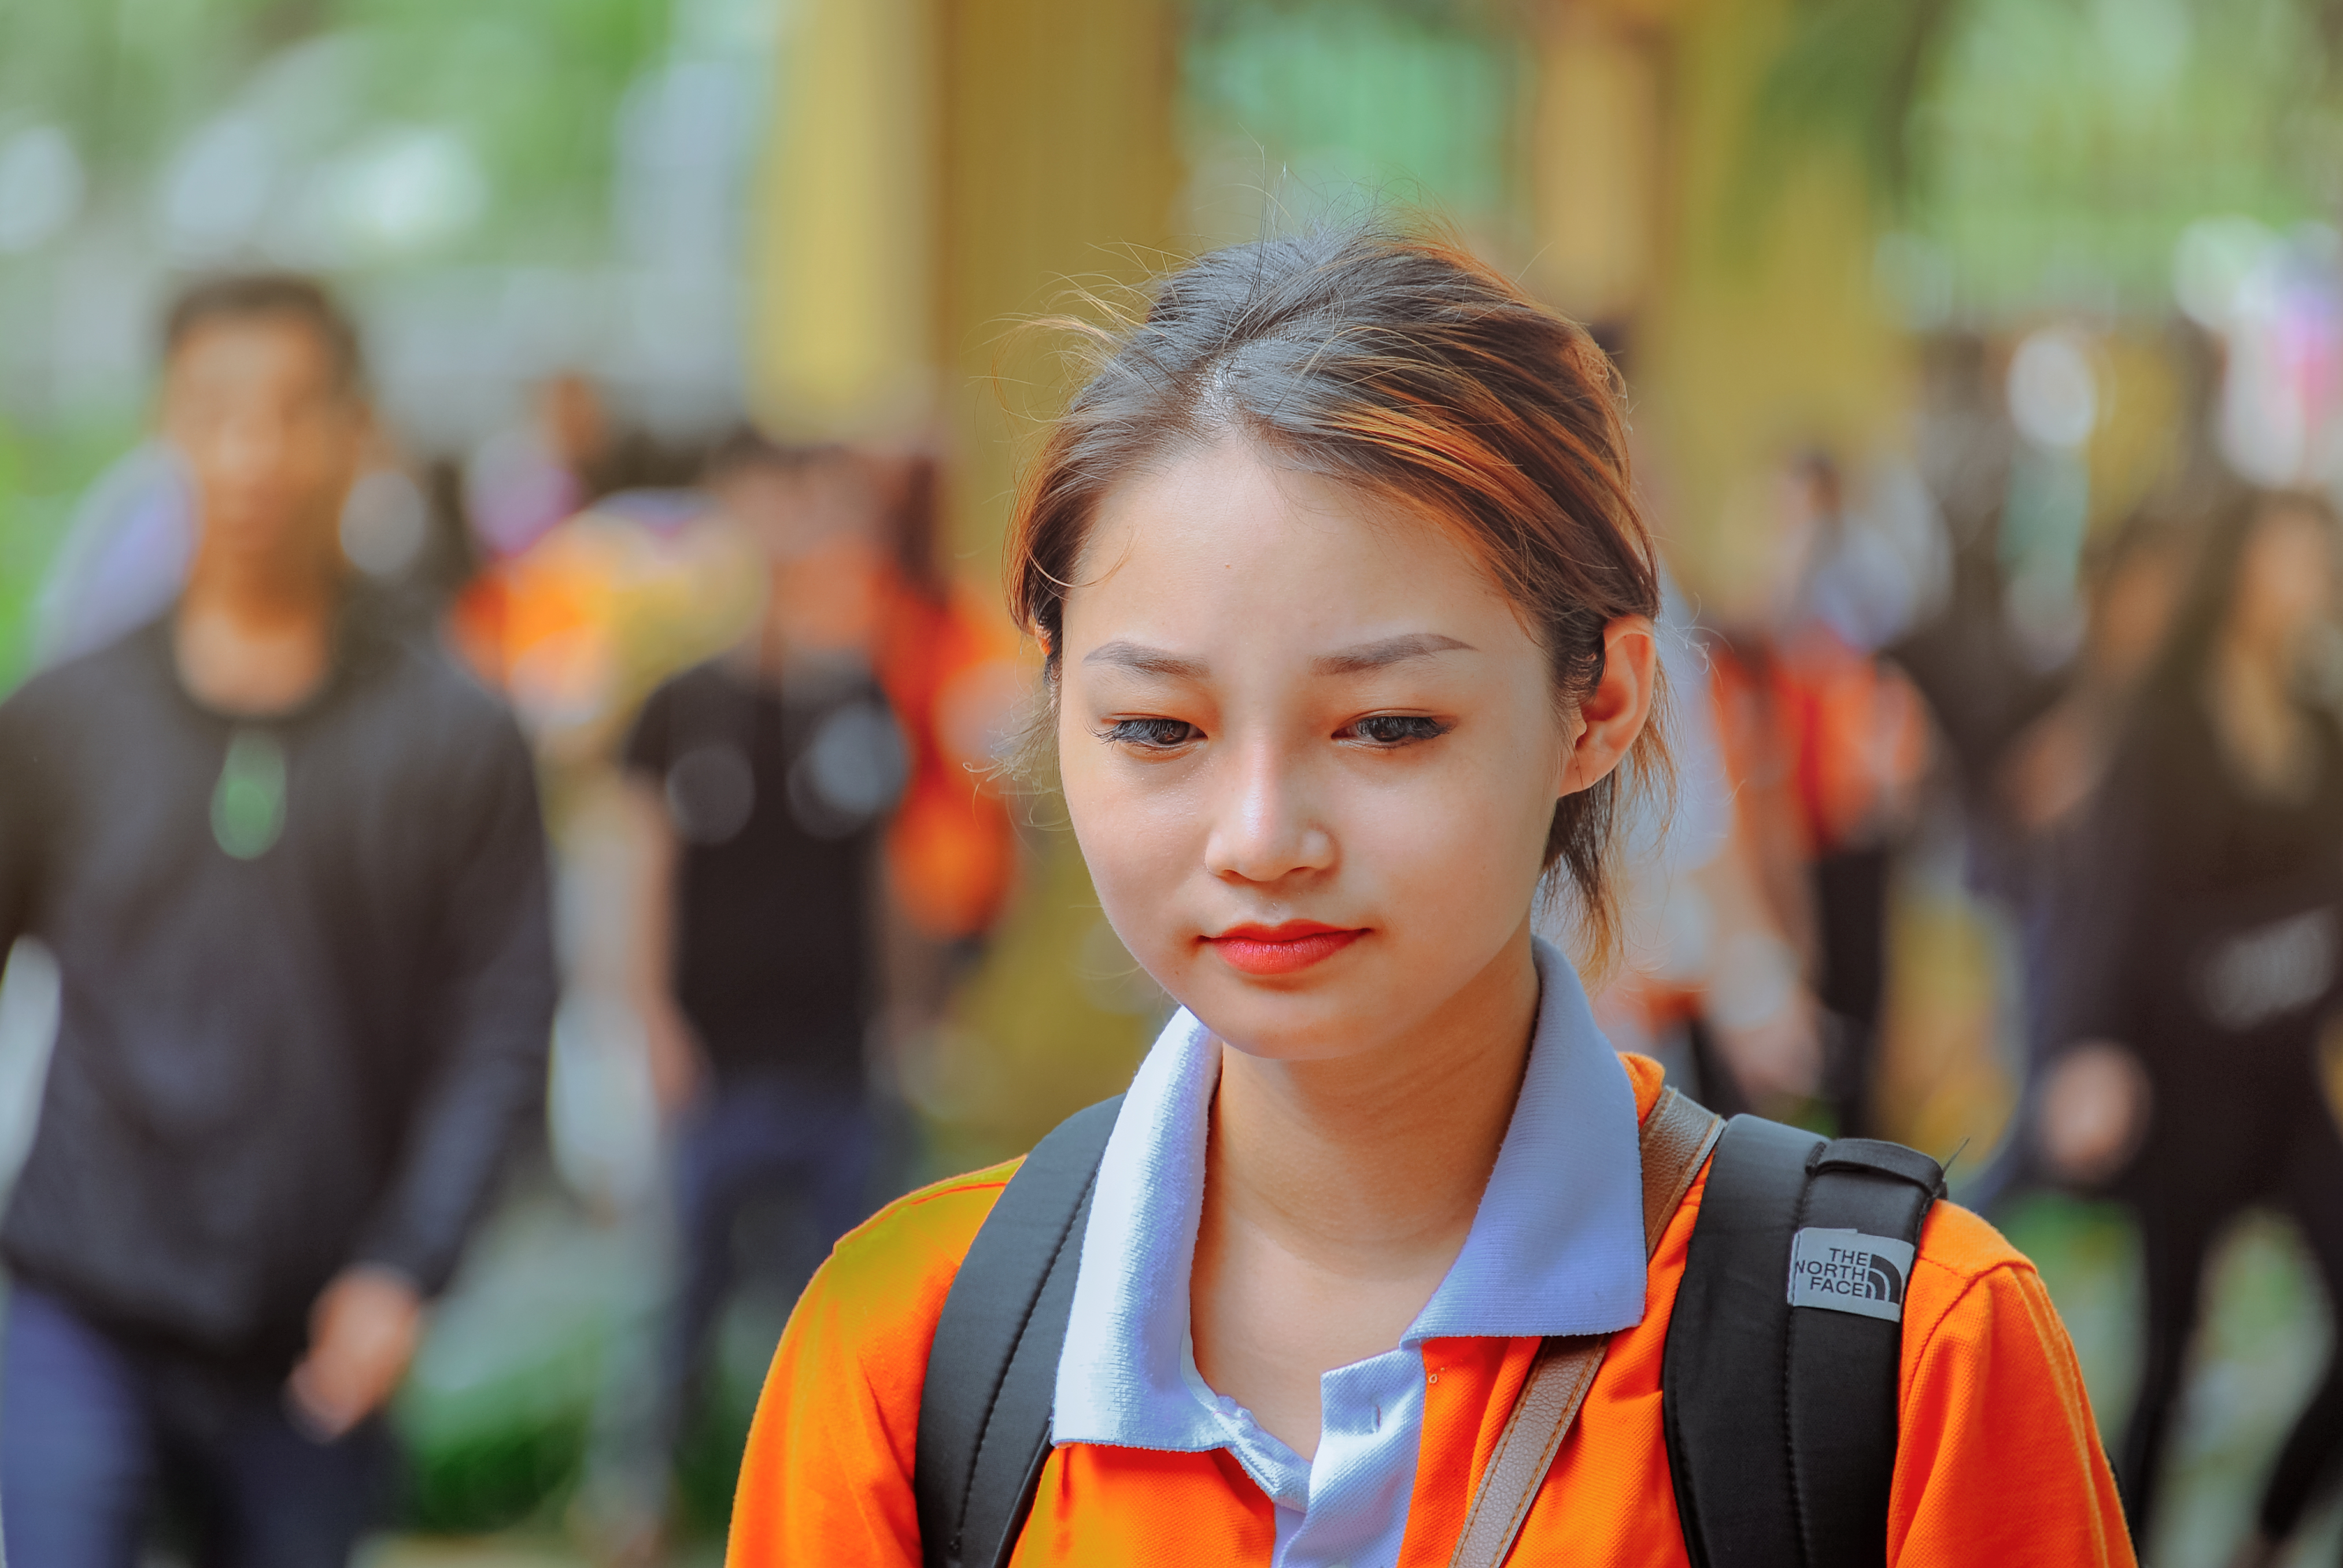
beautiful, girl, facial expression, yellow, lady, smile, snapshot, youth, hairstyle, photography, boy, eye, fun, human, temple, organ, student, recreation, child, happiness